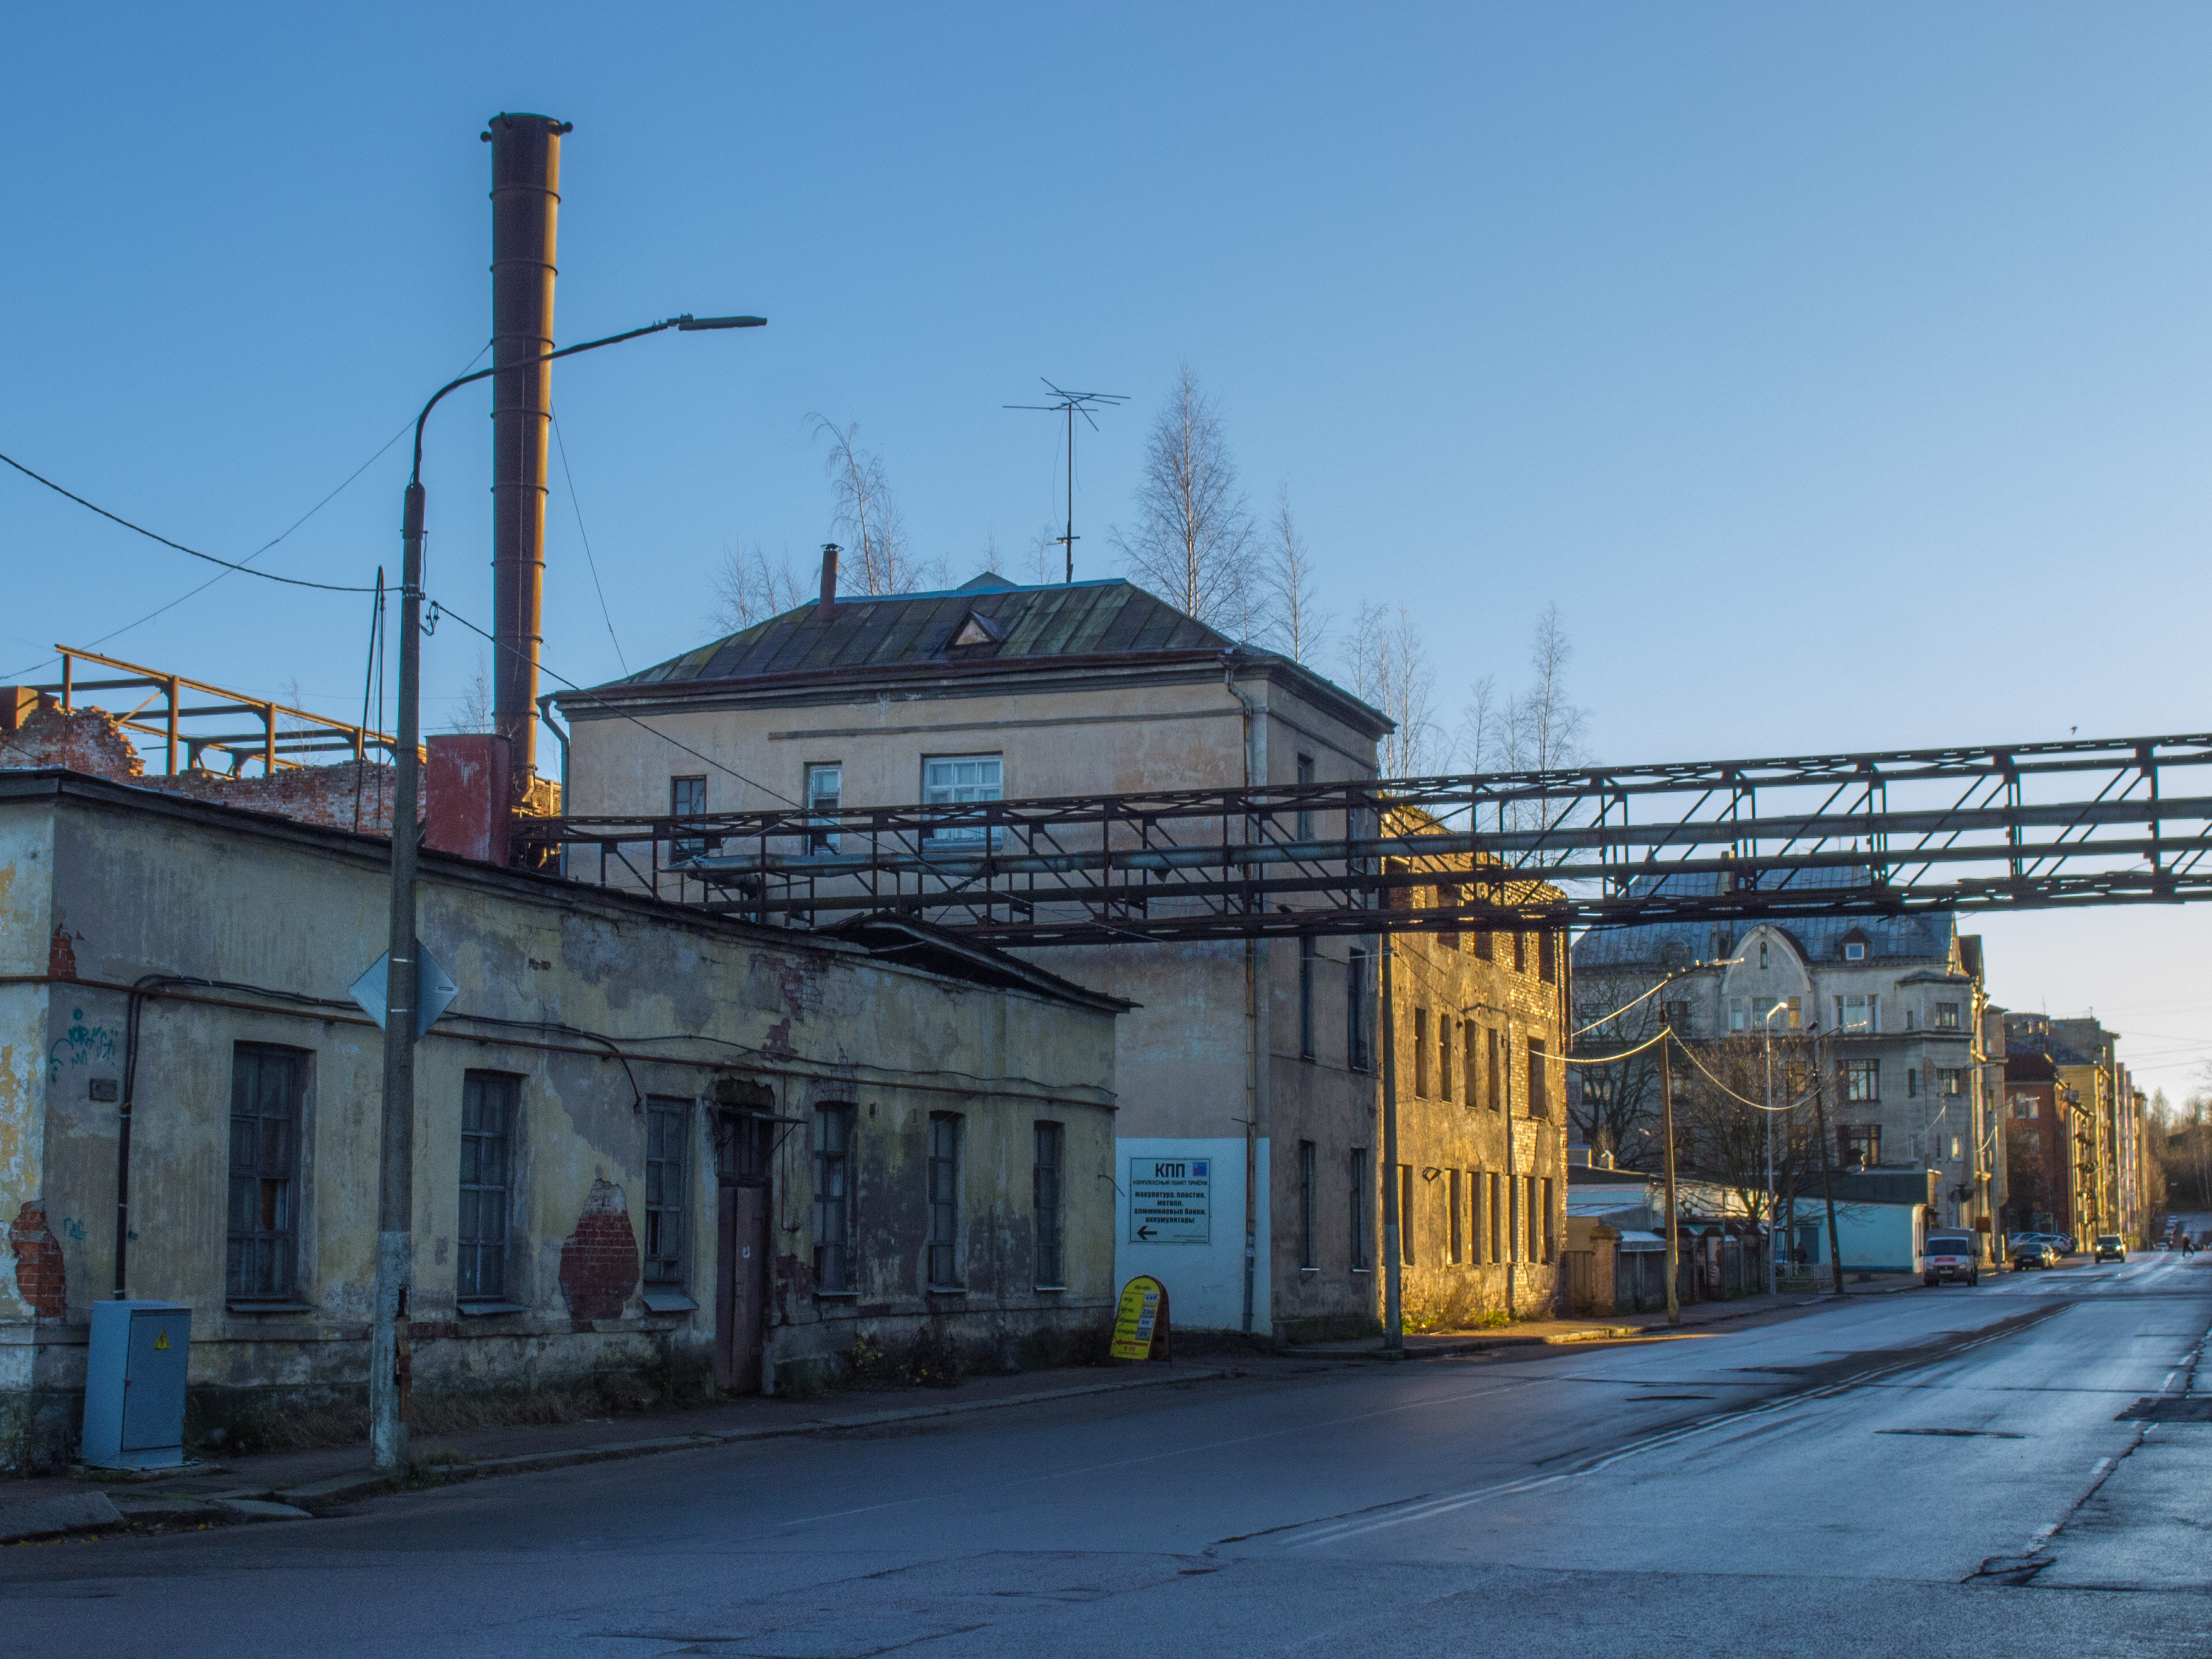
image, urban area, transport, sky, industry, town, residential area, architecture, overhead power line, electricity, building, neighbourhood, city, house, street, road, electrical supply, factory, suburb, winter, gas, downtown